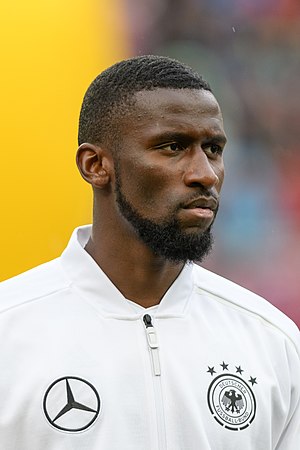
Antonio Rüdiger
2. juni 2018
Antonio Rüdiger er en tysk fodboldspiller, der spiller i forsvaret for den engelske klub Chelsea og for det tyske landshold. Hans mor er fra Sierra Leone og far er fra Tyskland. Han er født i Tyskland